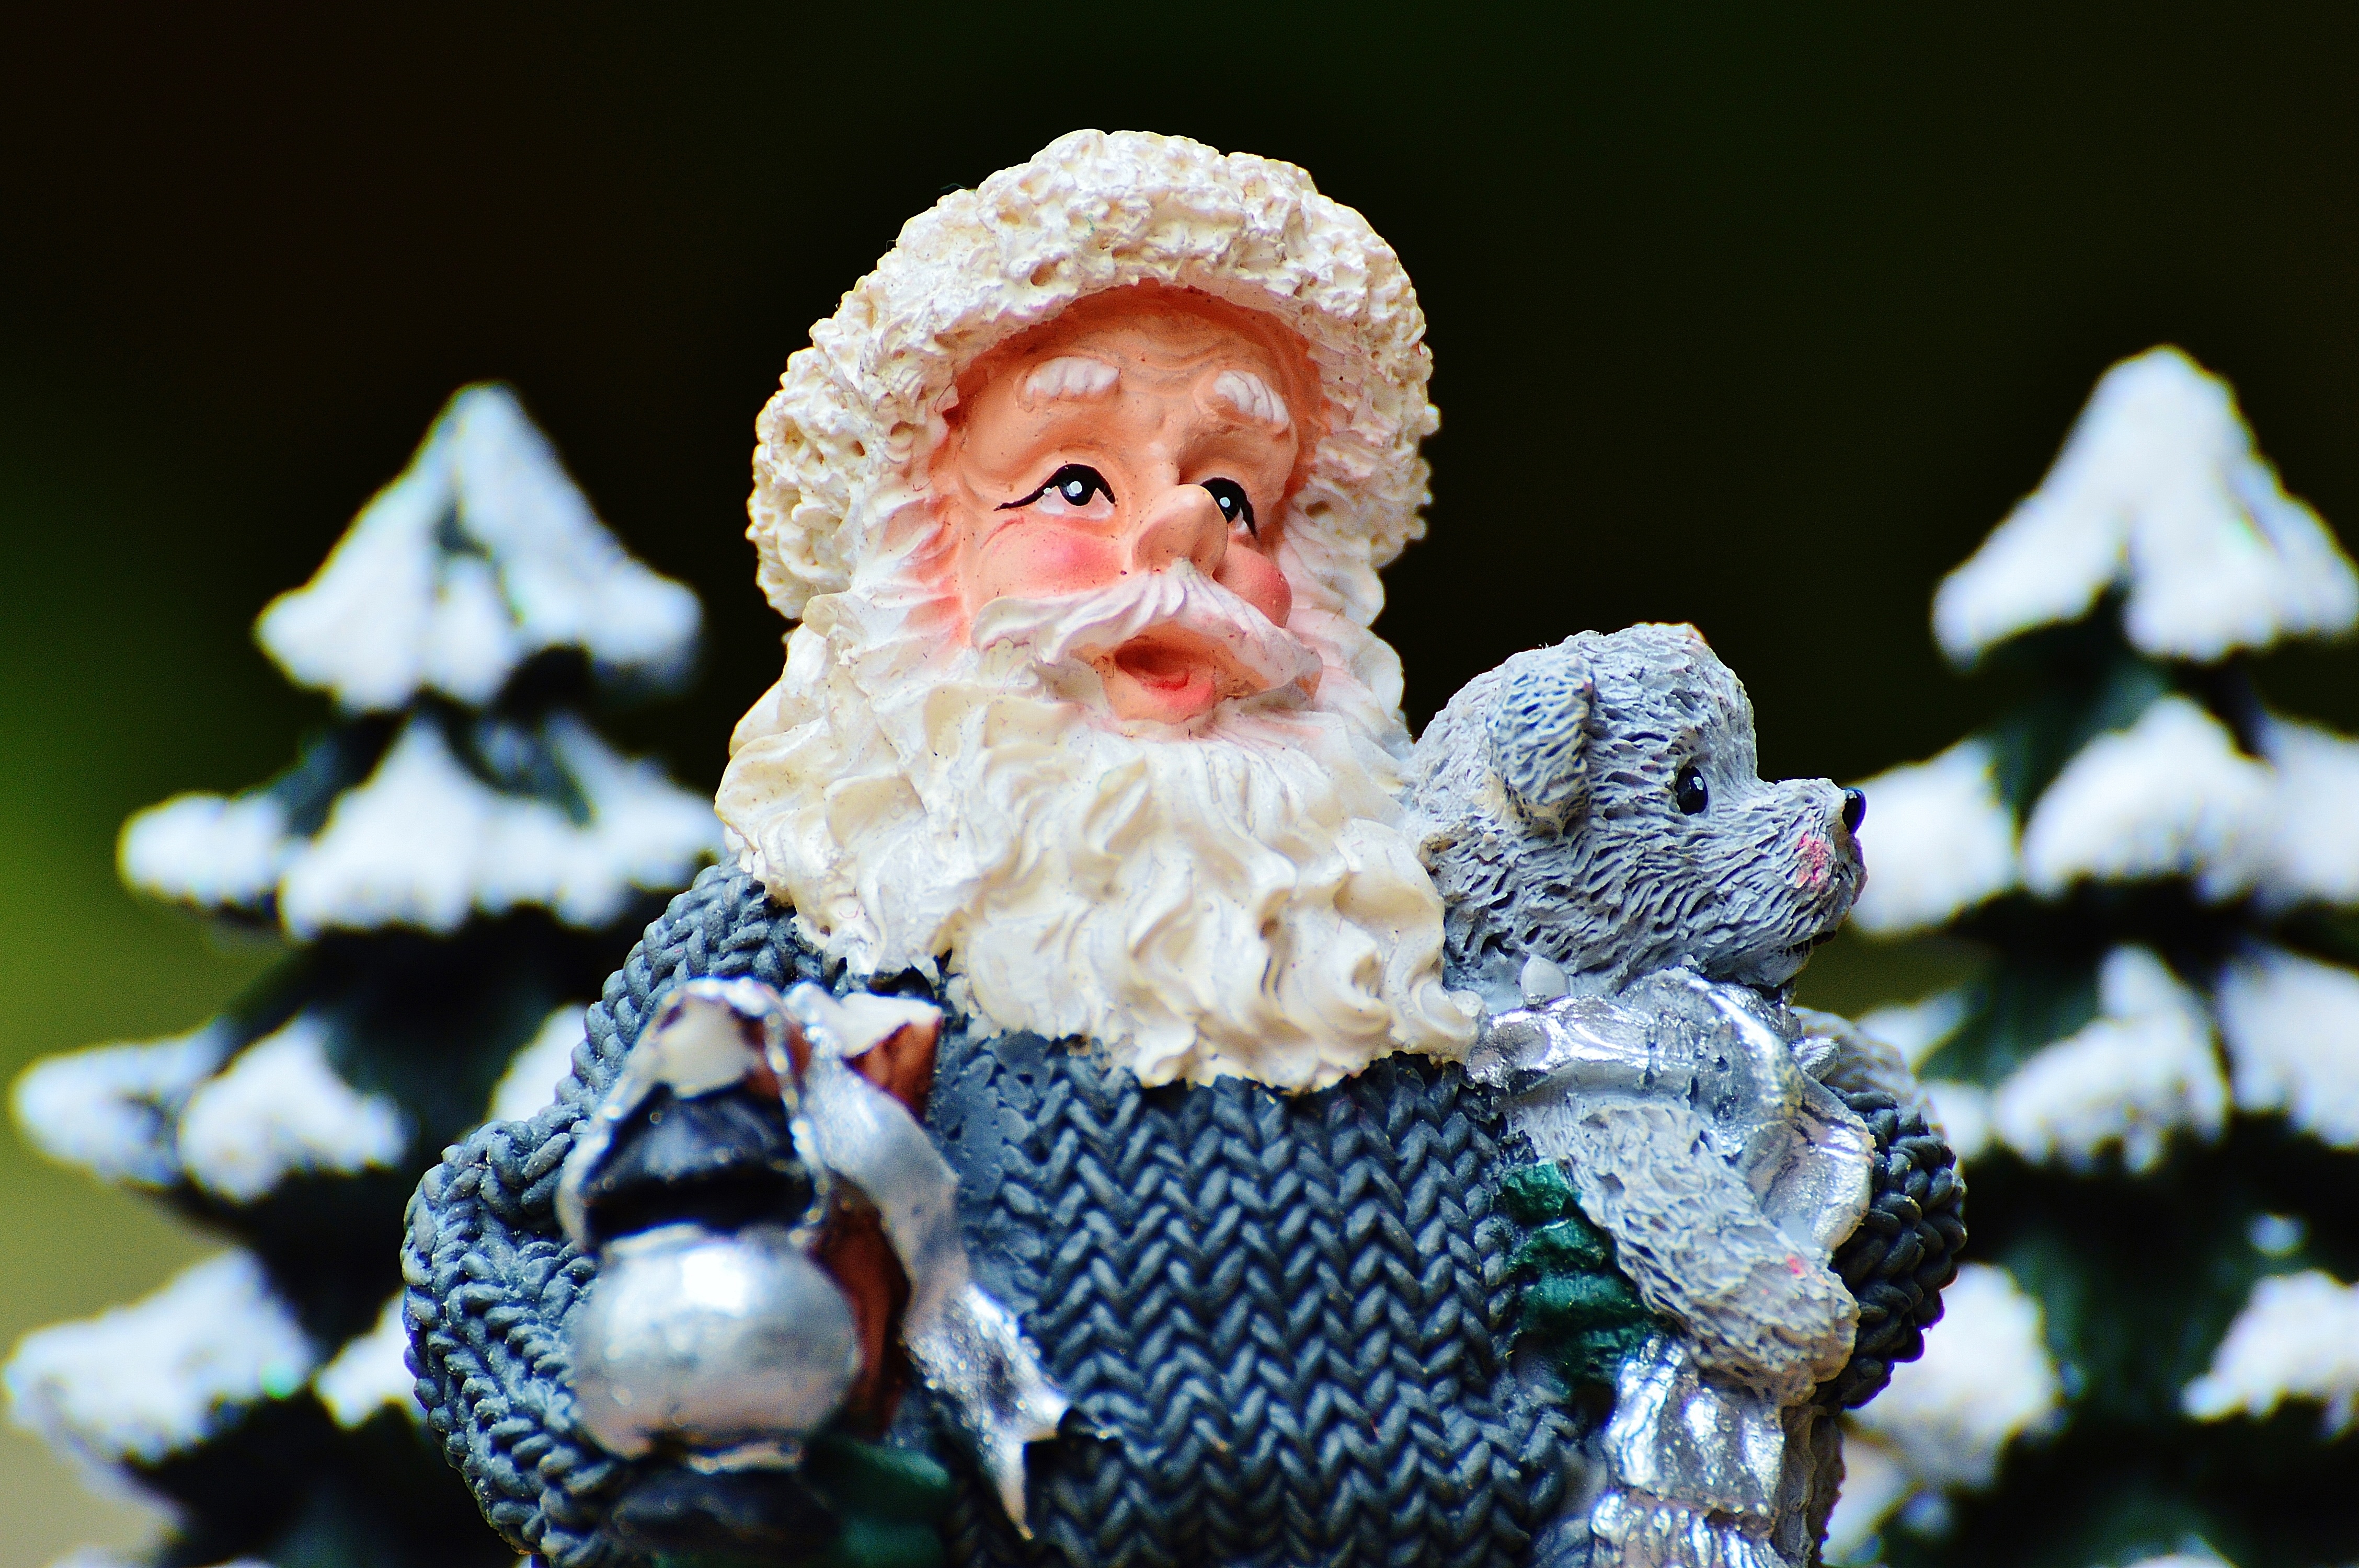
monument, statue, decoration, christmas, christmas tree, celebrate, close up, advent, christmas decoration, gifts, sculpture, art, festival, figure, contemplative, funny, carving, december, santa claus, nicholas, macro photography, fictional character